De Preangerbode

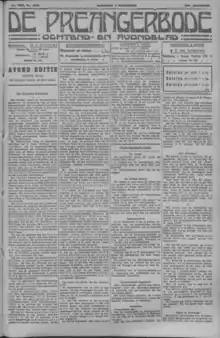
Front page of De Preangerbode from November 4, 1918

De Preangerbode (Dutch: "The Parahyangan messenger") was a Dutch language newspaper published in Bandung, Preanger Regencies Residency, Dutch East Indies (later Indonesia) from 1896 to 1957. After 1923 it was renamed Algemeen Indisch Dagblad de Preangerbode (Dutch: "Indies-wide Daily Paper, The Parahyangan messenger").